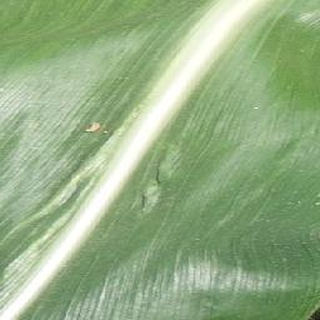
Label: healthy_corn